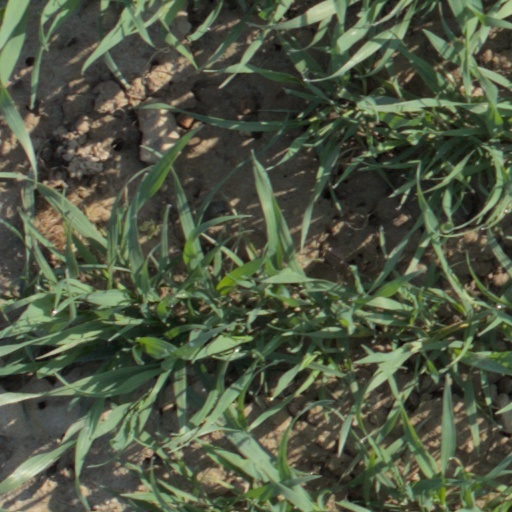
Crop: wheat